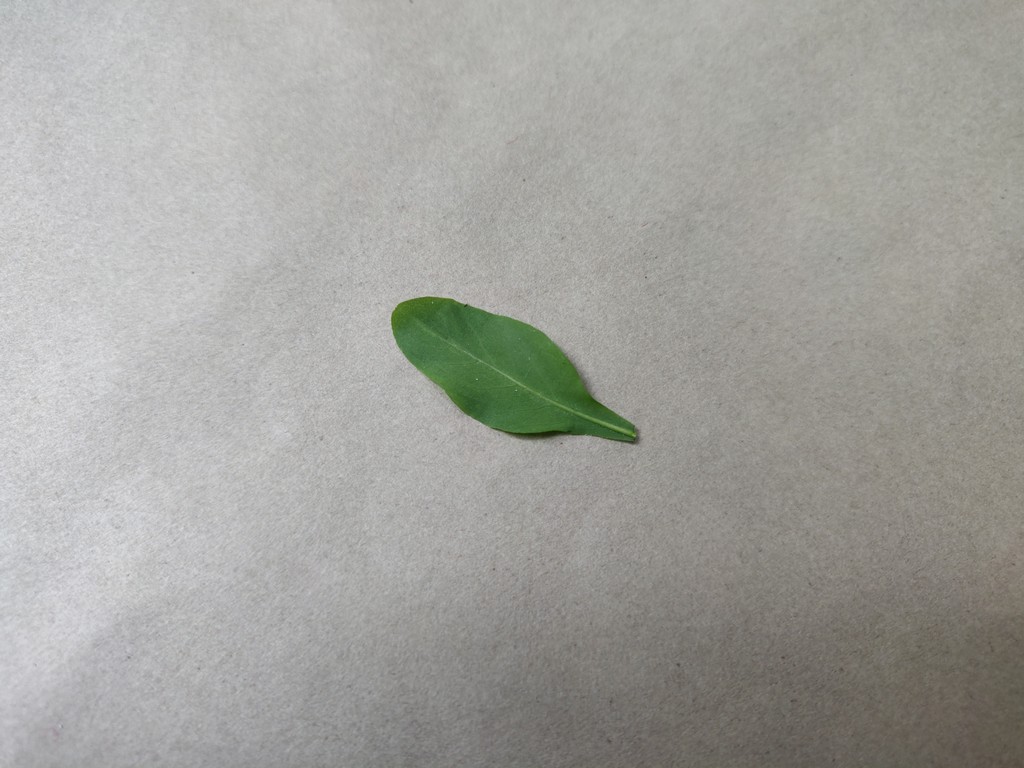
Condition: Healthy
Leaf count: single
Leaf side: back